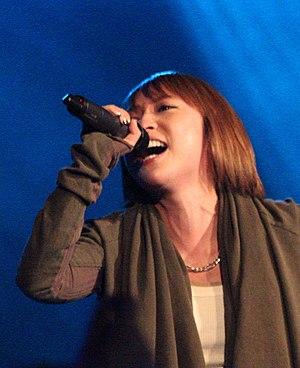
Eir Aoi, née le 30 novembre 1988 à Sapporo, est une chanteuse japonaise.